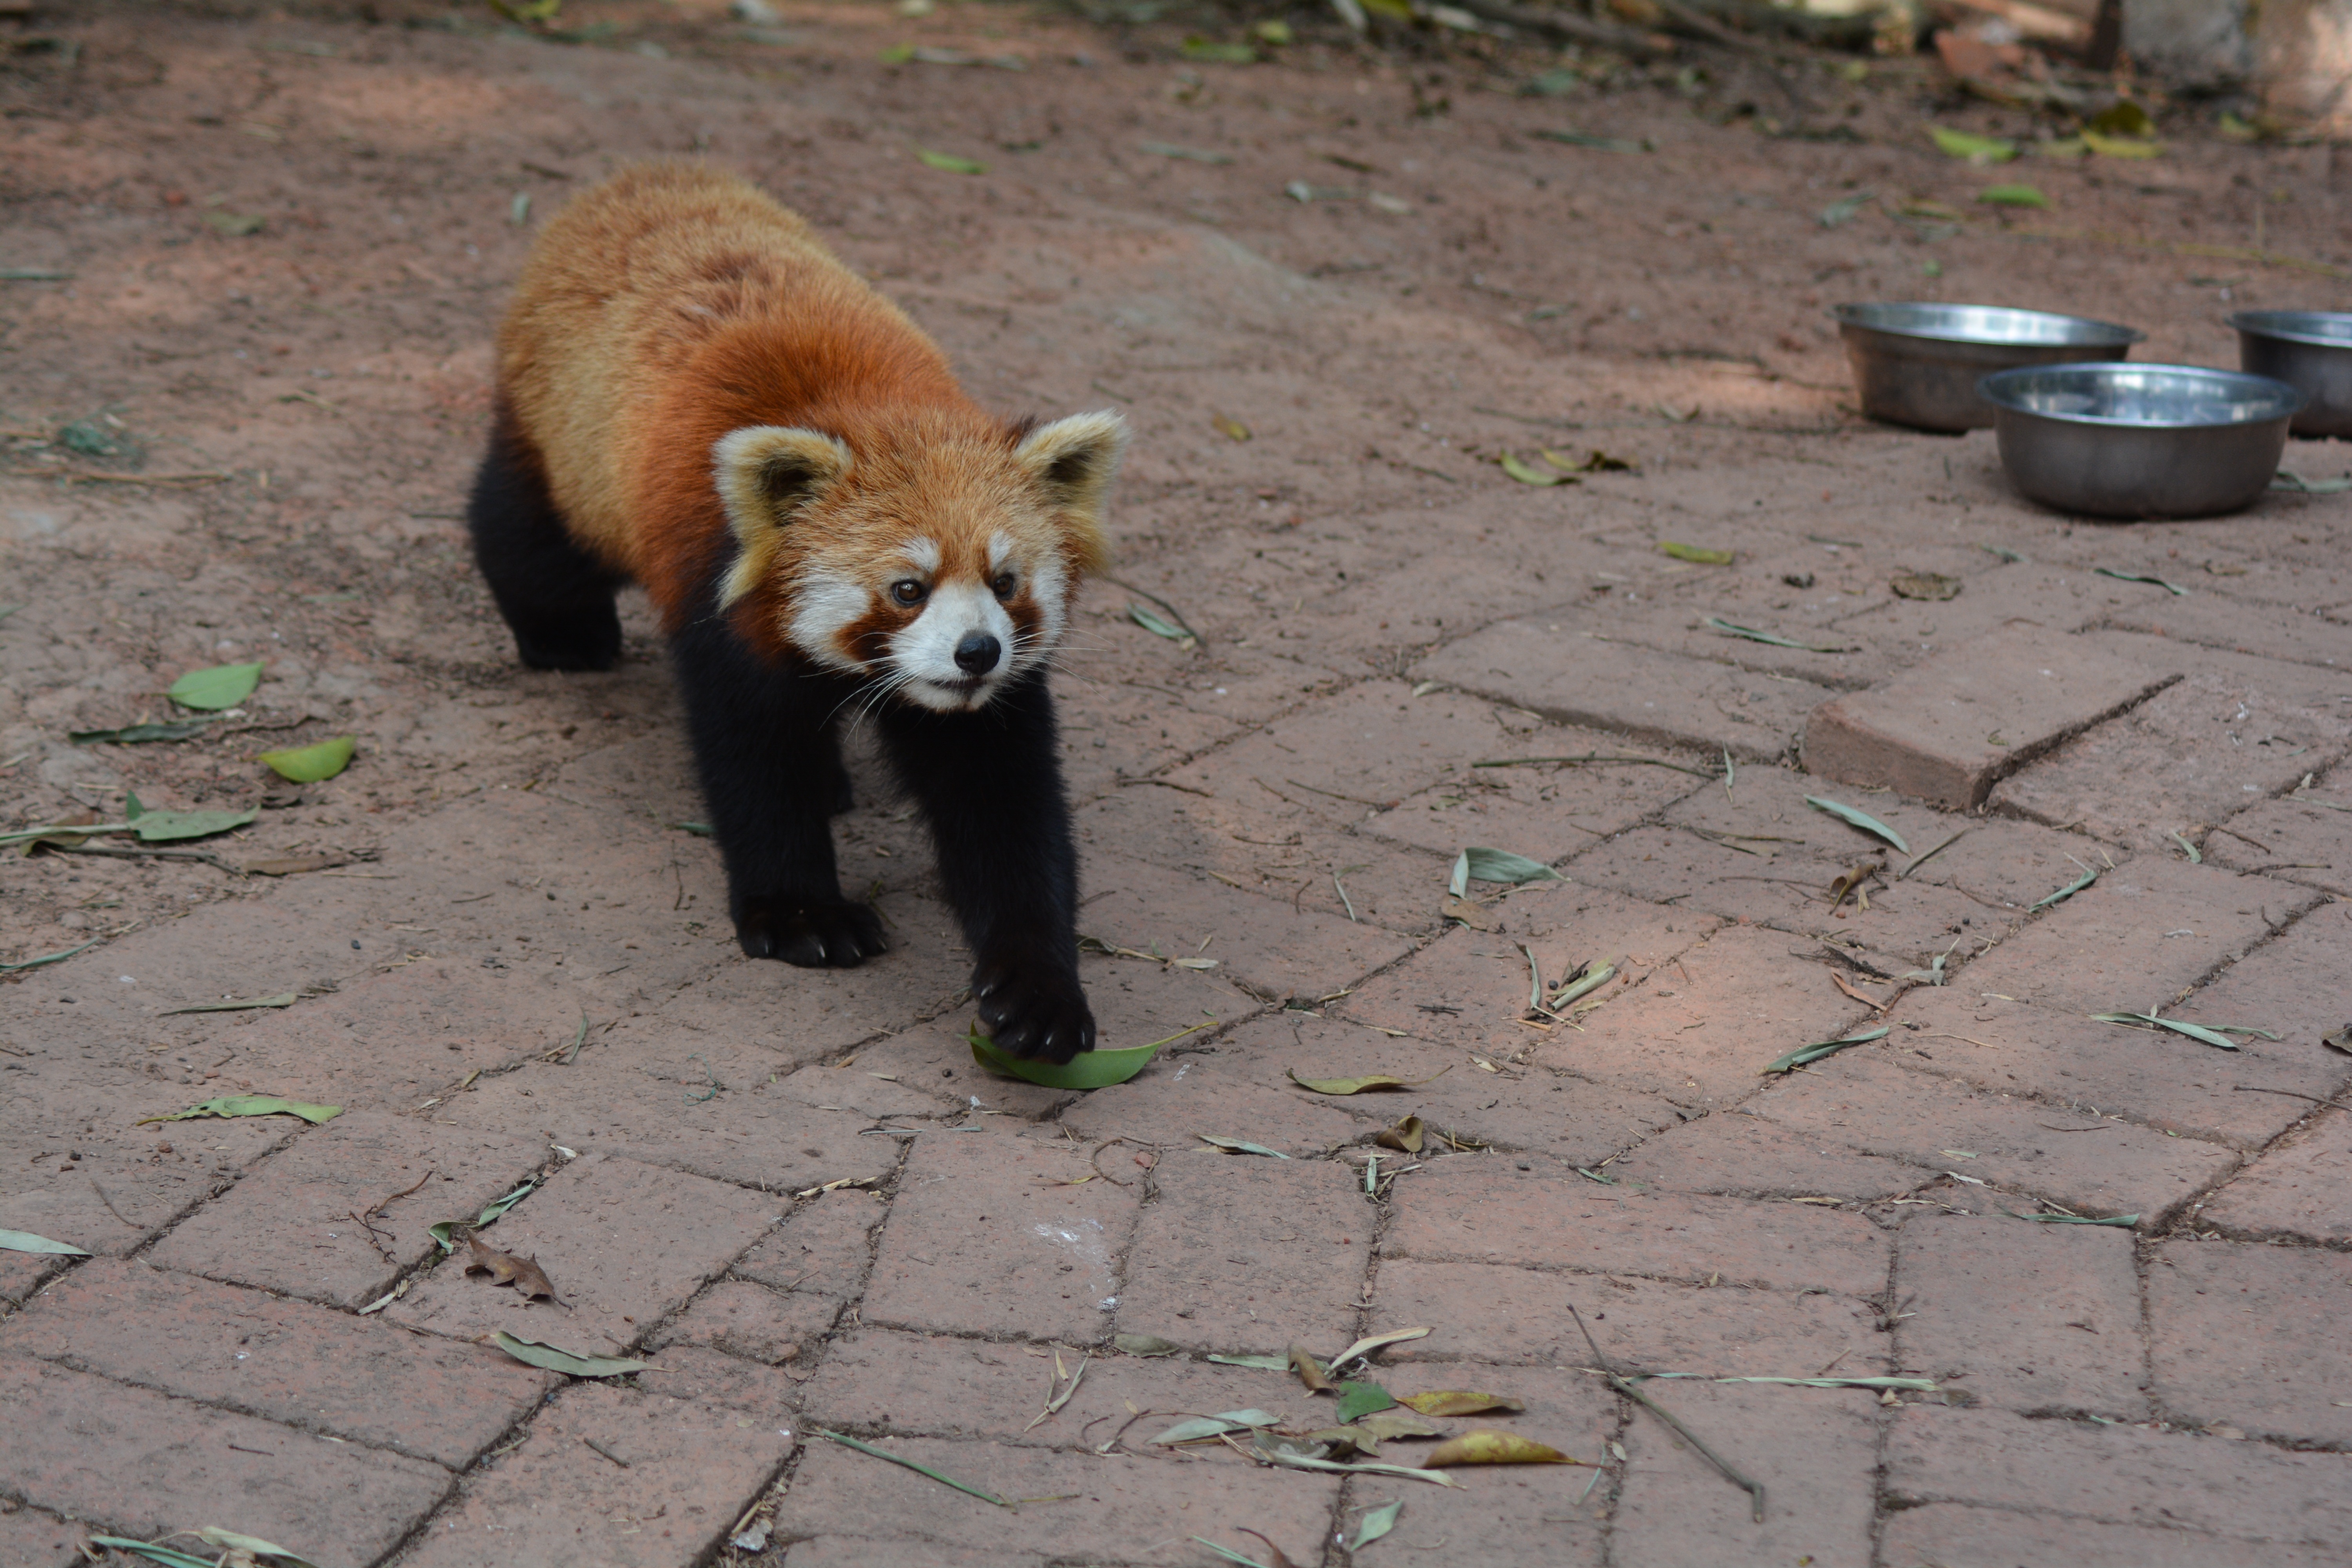
bear, zoo, mammal, fauna, red panda, vertebrate, giant panda, dog breed group